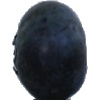
Label: Blueberry 1